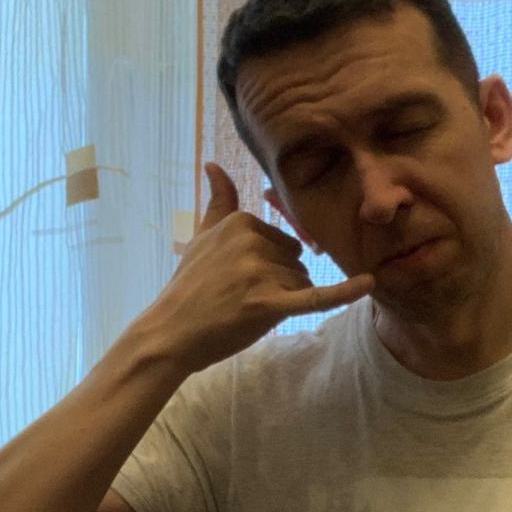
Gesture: call